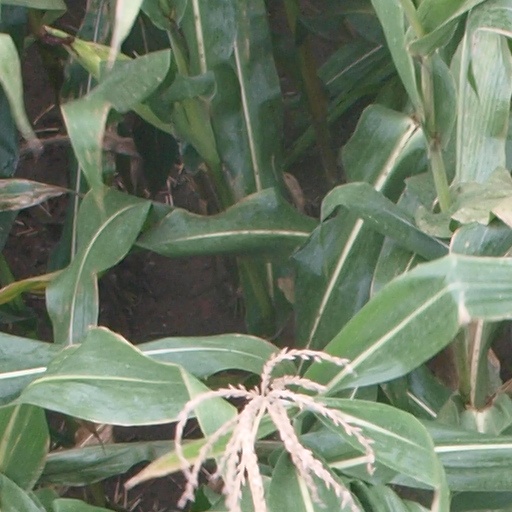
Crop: maize; corn